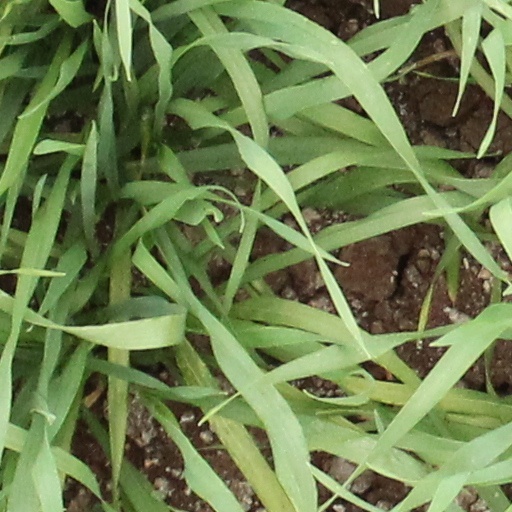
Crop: wheat